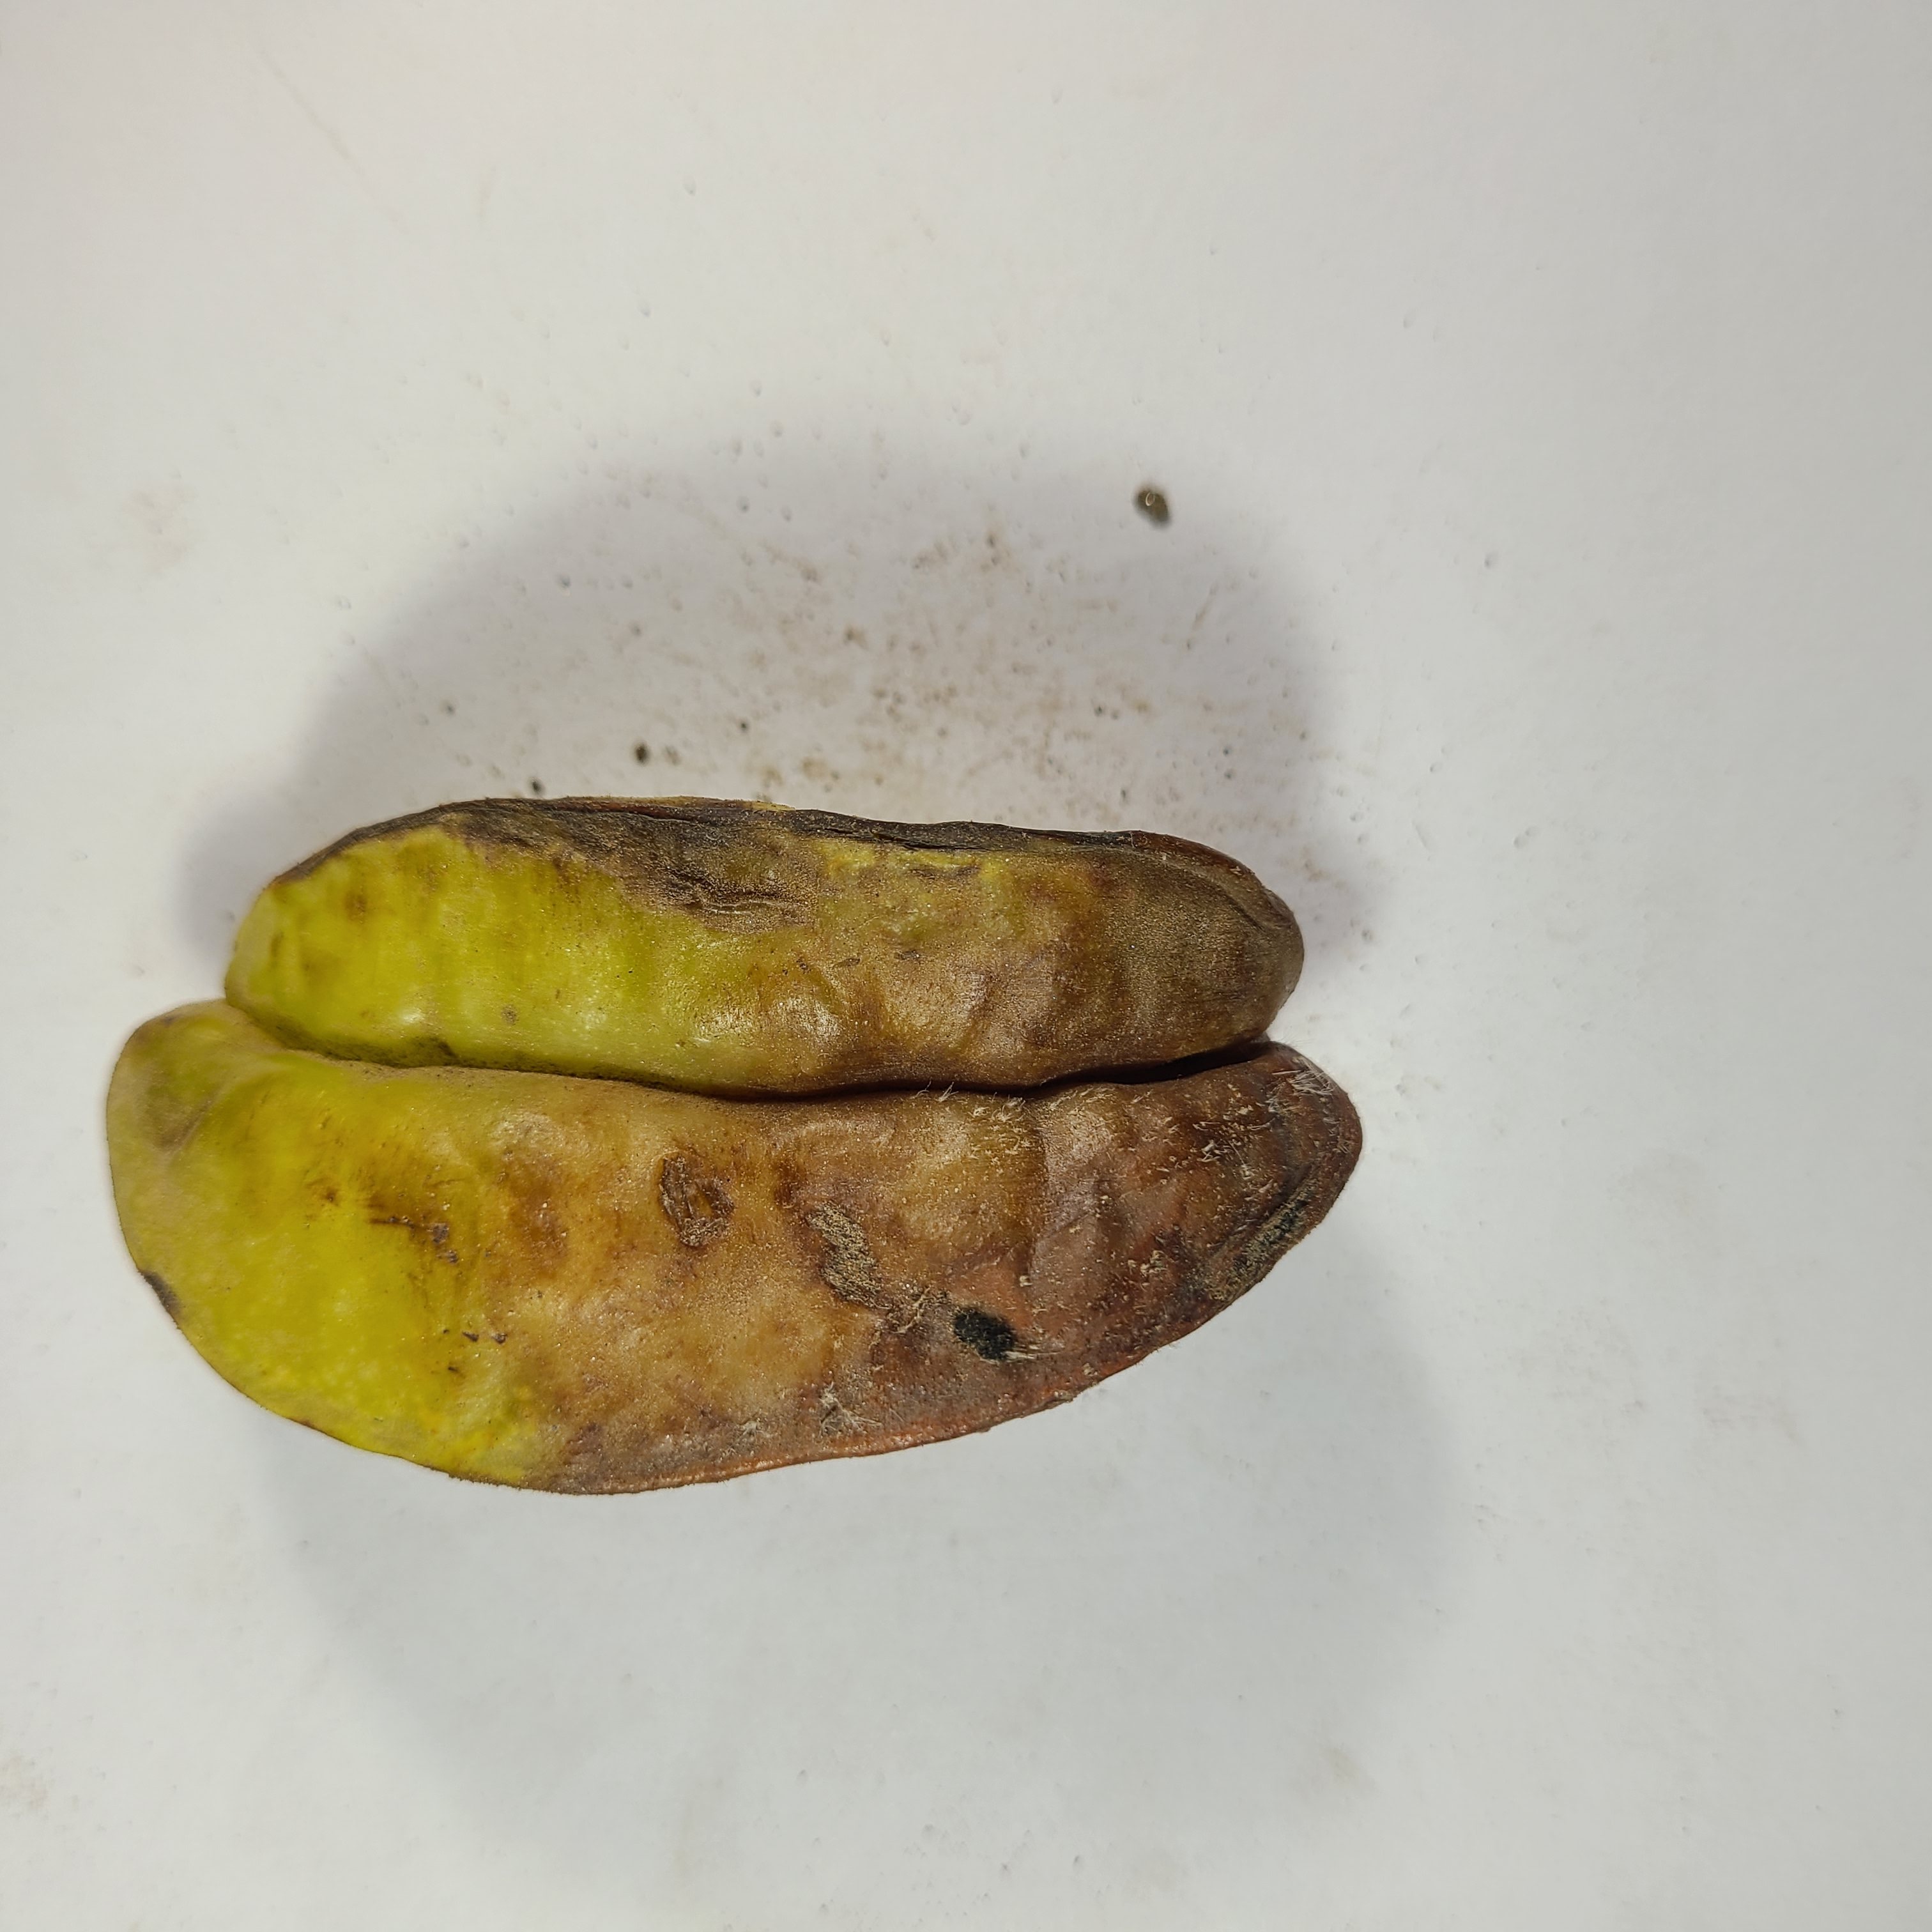
Label: Unhealthy Fruits